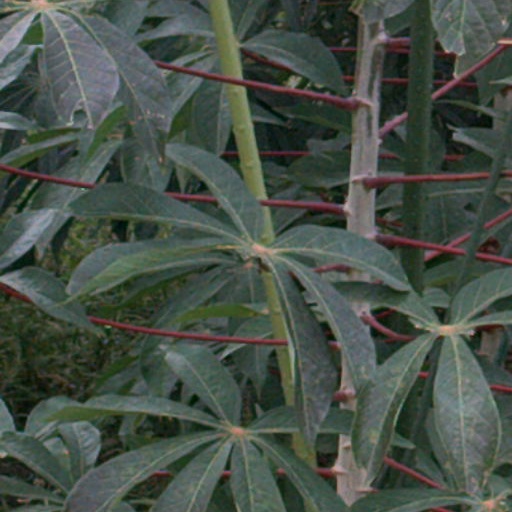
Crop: cassava